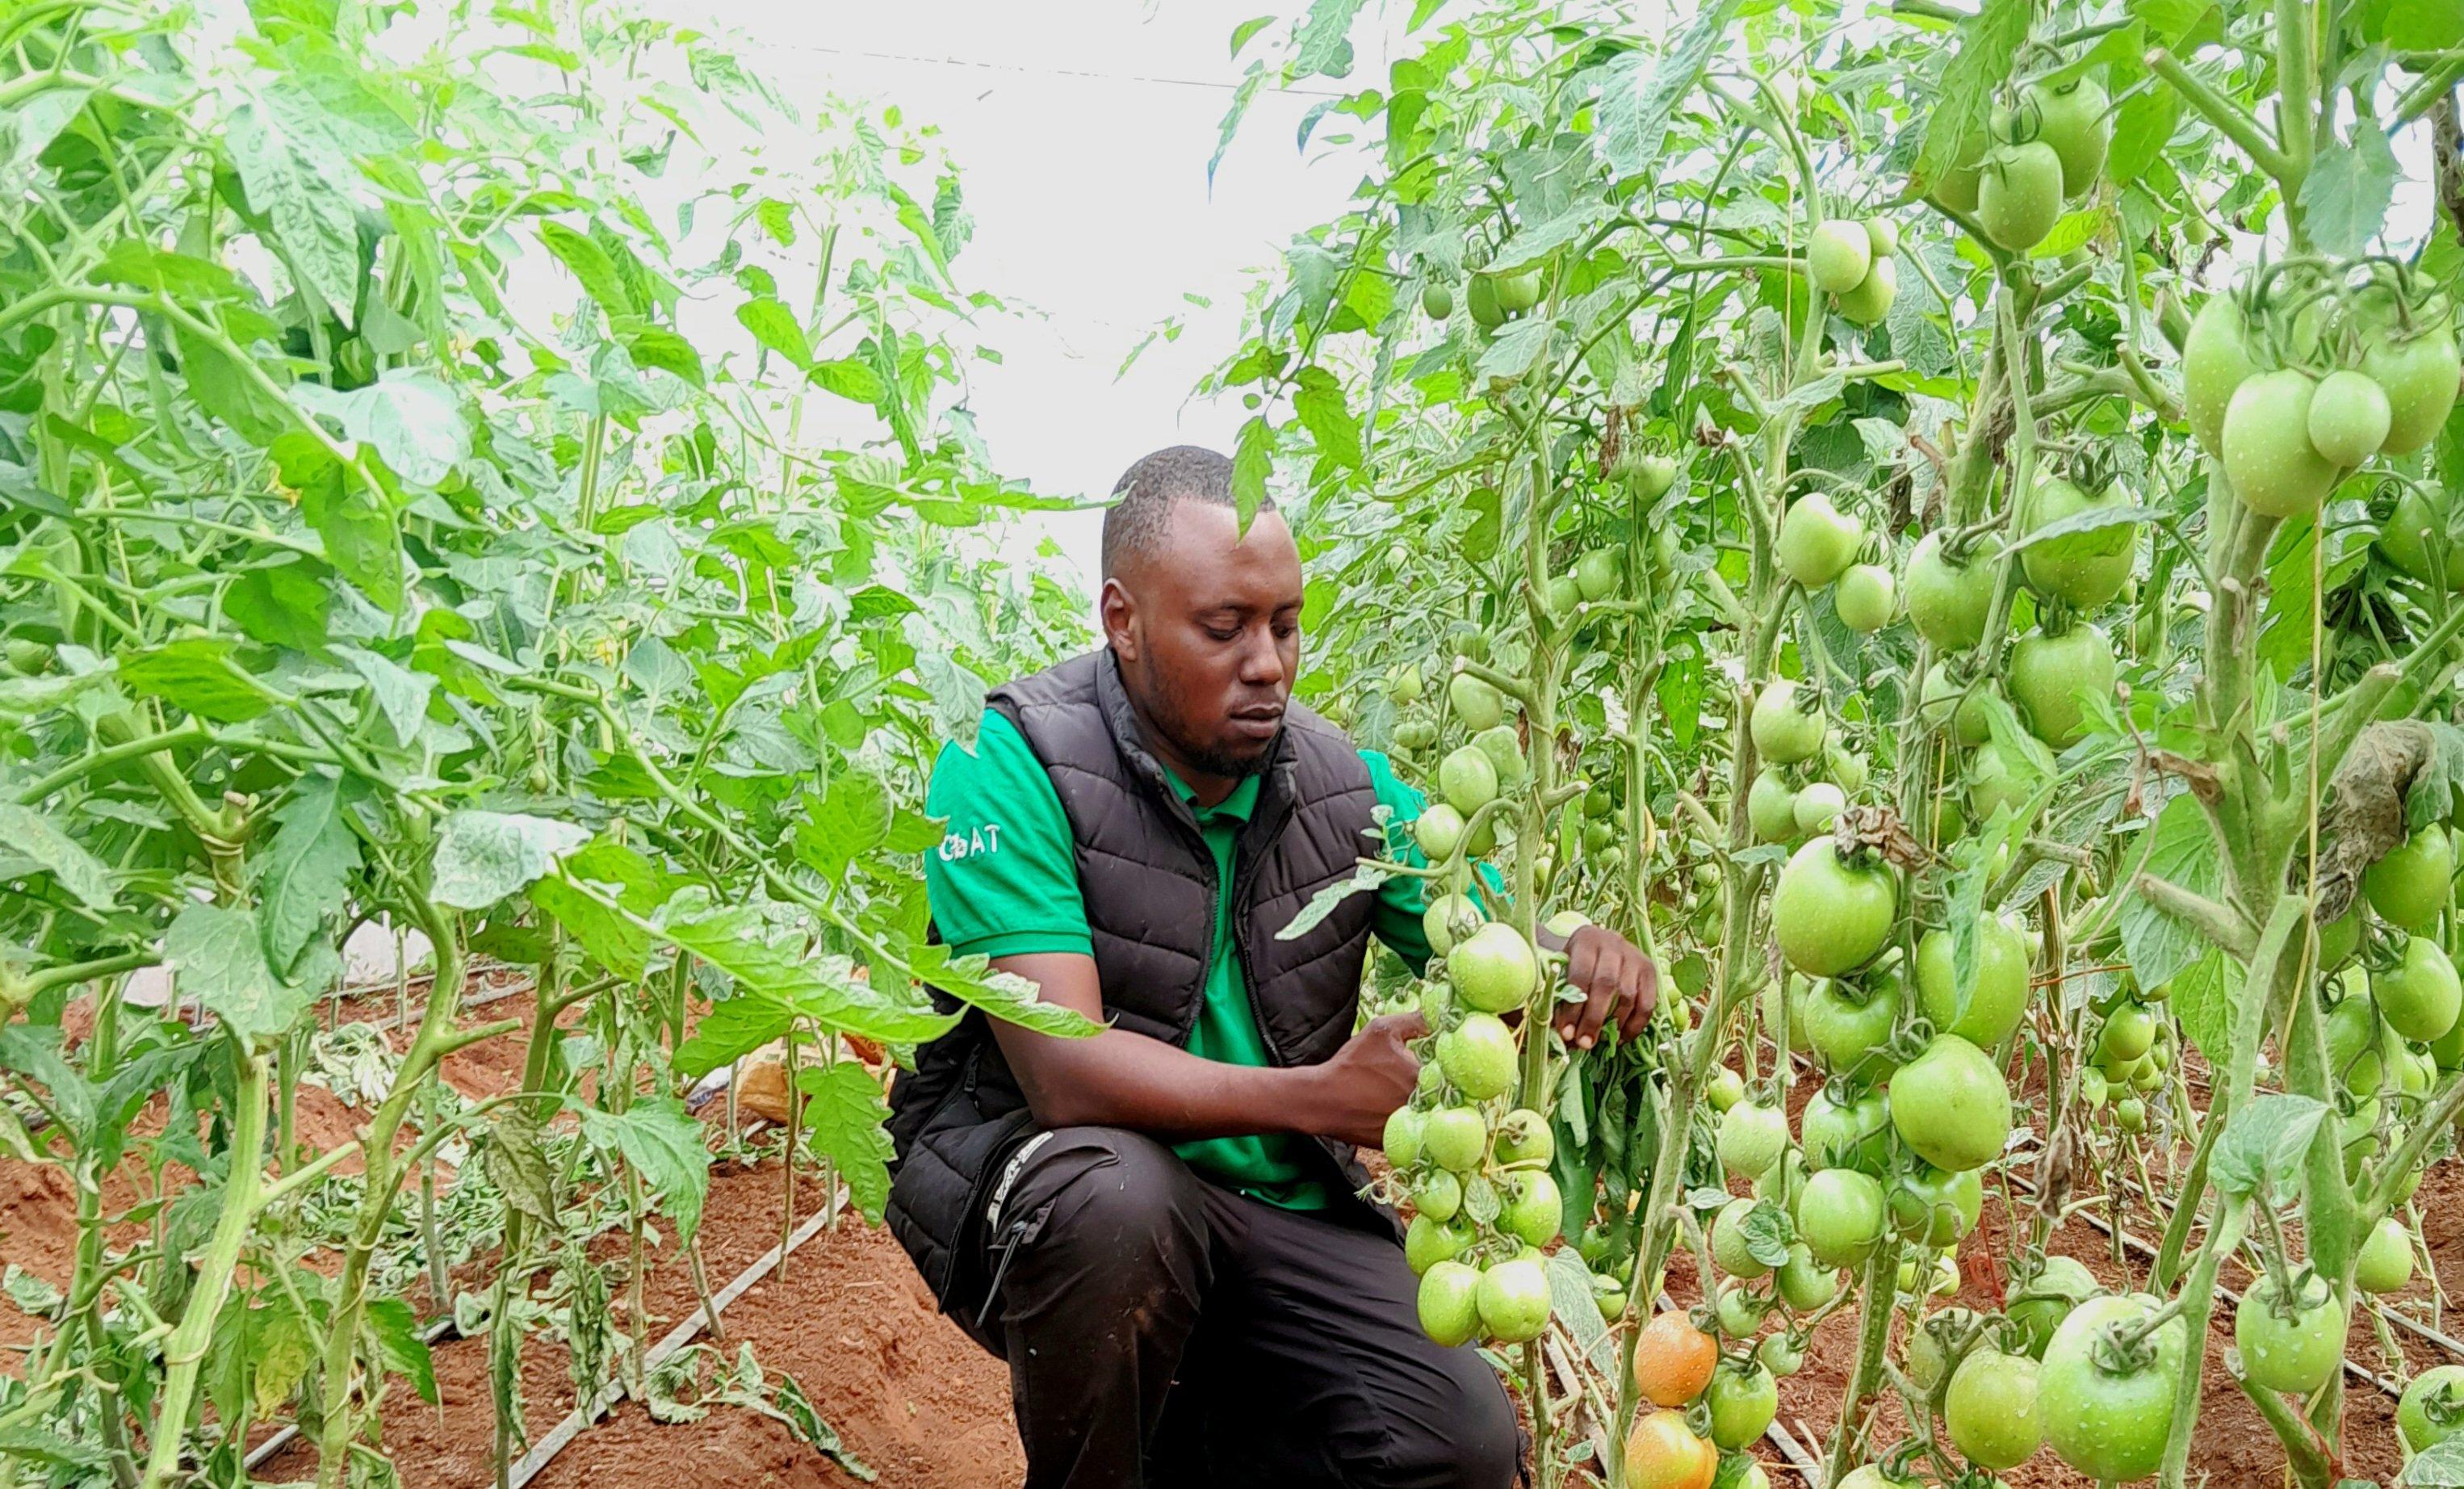
Mkulima wa kiume akiwa katika shamba kubwa ambalo limepandwa zao la nyanya kwa ajili ya biashara, nyanya hizo zikiwa zimestawi kutoka katika miche mirefu ya rangi ya kijani akiwa anakagua kama ziko tayari kwa ajili ya kupelekwa masokoni na kuuzwa.